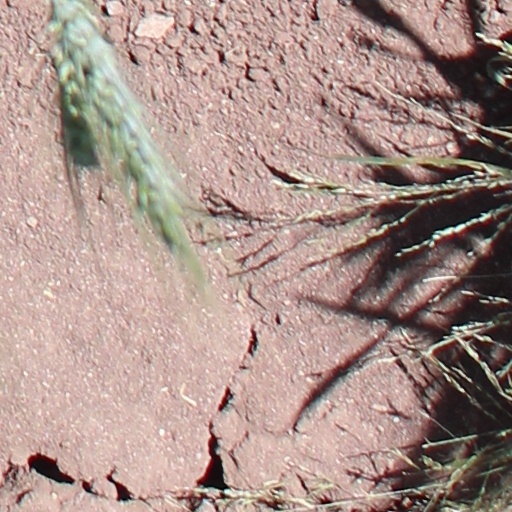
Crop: wheat